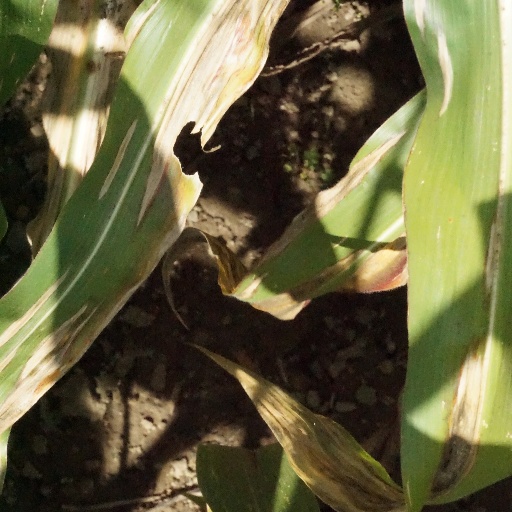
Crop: maize; corn